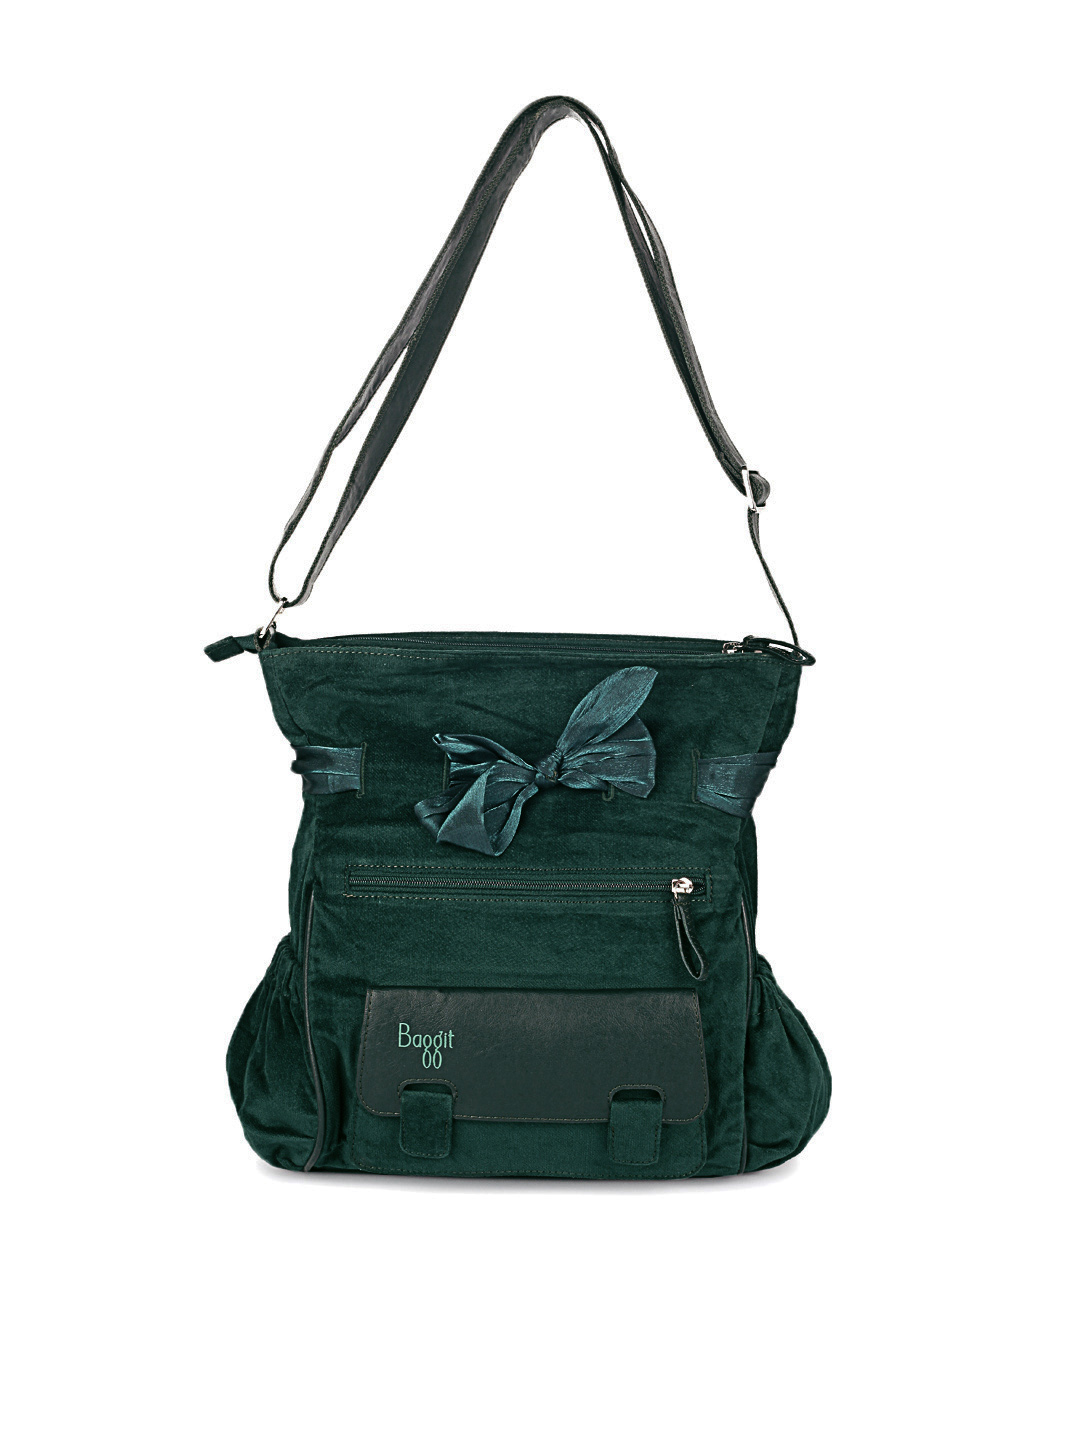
Baggit Women Green Bag
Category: Accessories / Bags / Handbags
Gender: Women
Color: Green
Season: Summer 2012
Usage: Casual